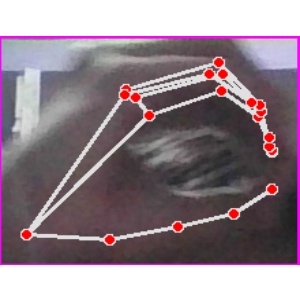
अक्षर: ठ